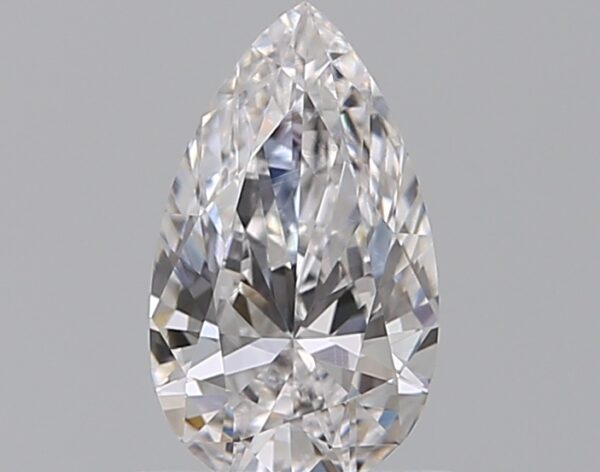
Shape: pear
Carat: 0.5
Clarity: VVS1
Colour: D
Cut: EX
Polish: EX
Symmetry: VG
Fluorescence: N
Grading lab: GIA
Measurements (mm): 7.49 x 4.4 x 2.54